Francis Llewellyn Griffith

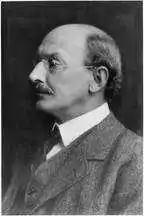
Griffith in 1900

Francis Llewellyn Griffith (27 May 1862 – 14 March 1934) was an eminent British Egyptologist of the late 19th and early 20th centuries.